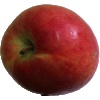
Label: apple_crimson_snow